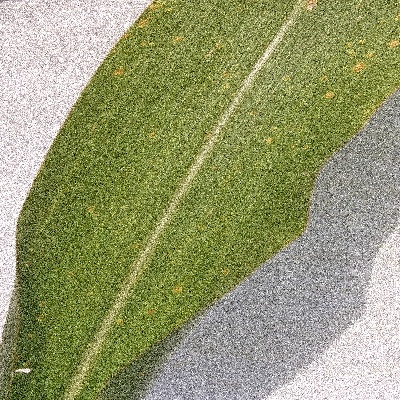
Label: Corn_(Maize)___Leaf_Spot